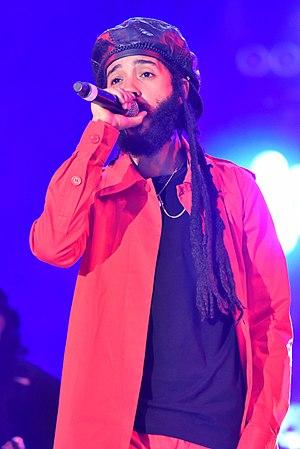
Protoje de son vrai nom Oje Ken Ollivierre, est un chanteur de reggae jamaïcain. Il est le fils de la chanteuse Lorna Bennett et d'un père chanteur de calypso vincentais.